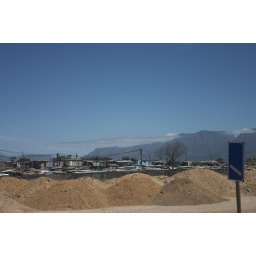
settlement near the highway with table mountain in the background